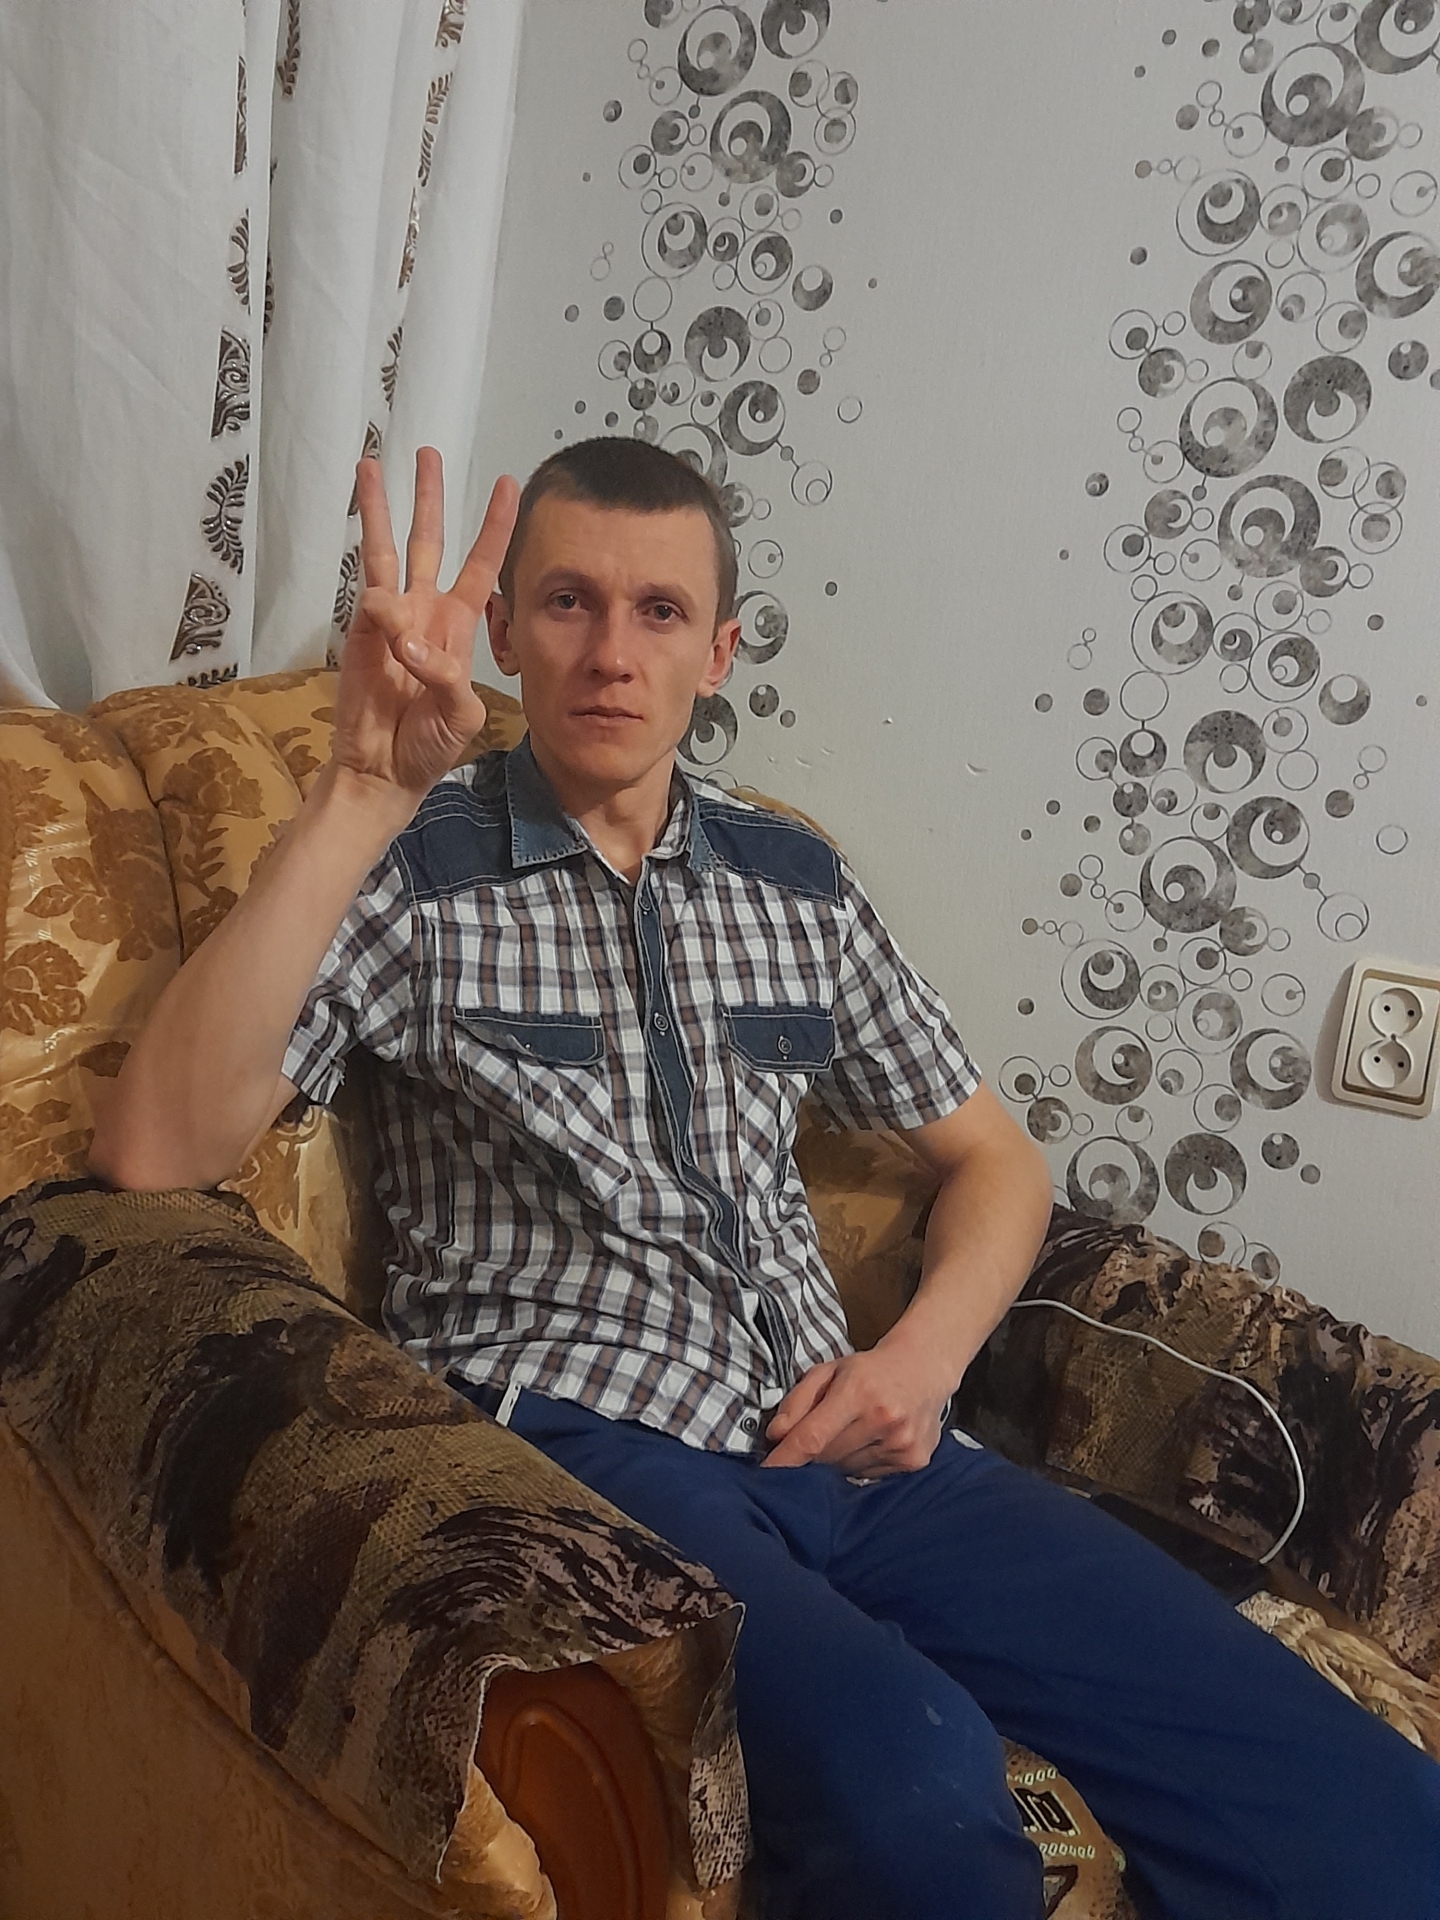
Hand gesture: three